Gershom Mendes Seixas

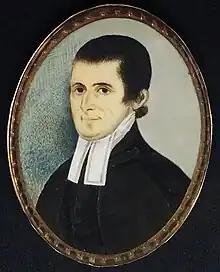
Seixas, 1785

Gershom Mendes Seixas (January 15, 1745 – July 2, 1816) was the first native-born Jewish religious leader in the United States. He served as the hazzan of Congregation Shearith Israel, New York City's first Spanish and Portuguese synagogue, for about five decades. The first American Jewish clergyman to deliver sermons in English, Mendes Seixas became known for his civic activities as well as his defense of religious liberty, participating in the inauguration of President George Washington and helping found Columbia College (previously King's College), the oldest part of New York City's Columbia University.